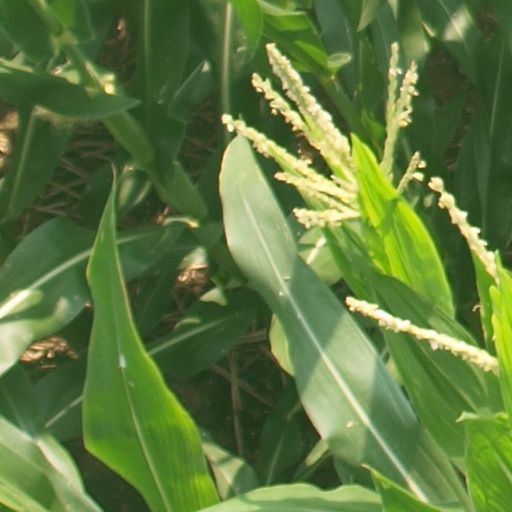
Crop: maize; corn